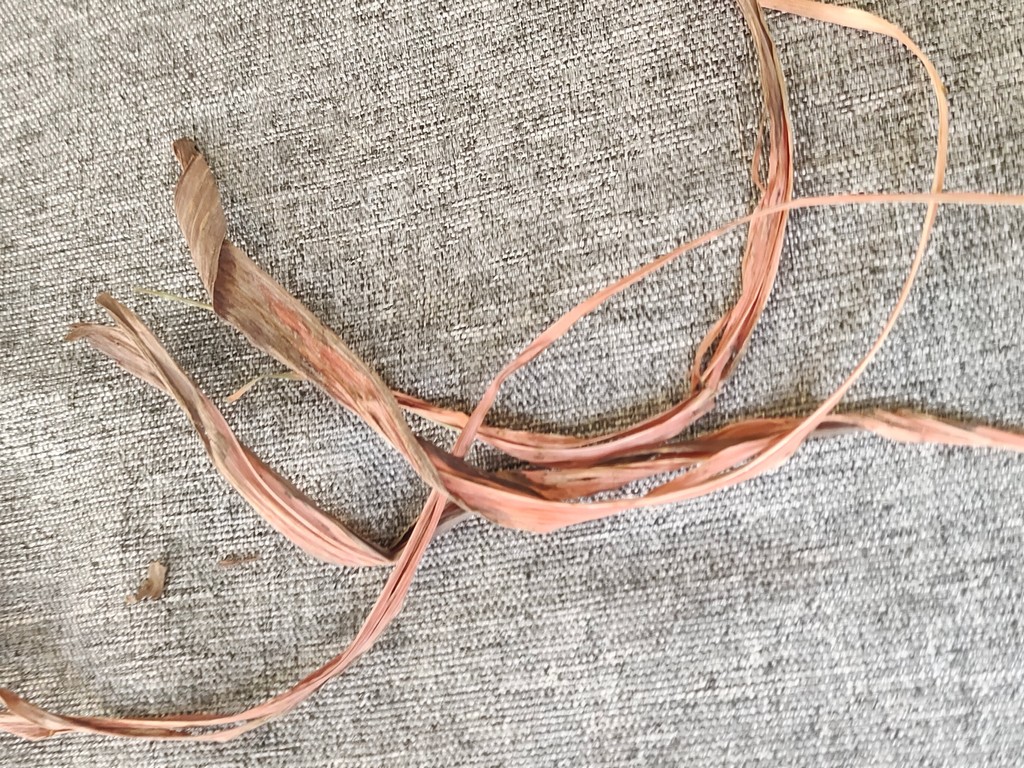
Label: Dried